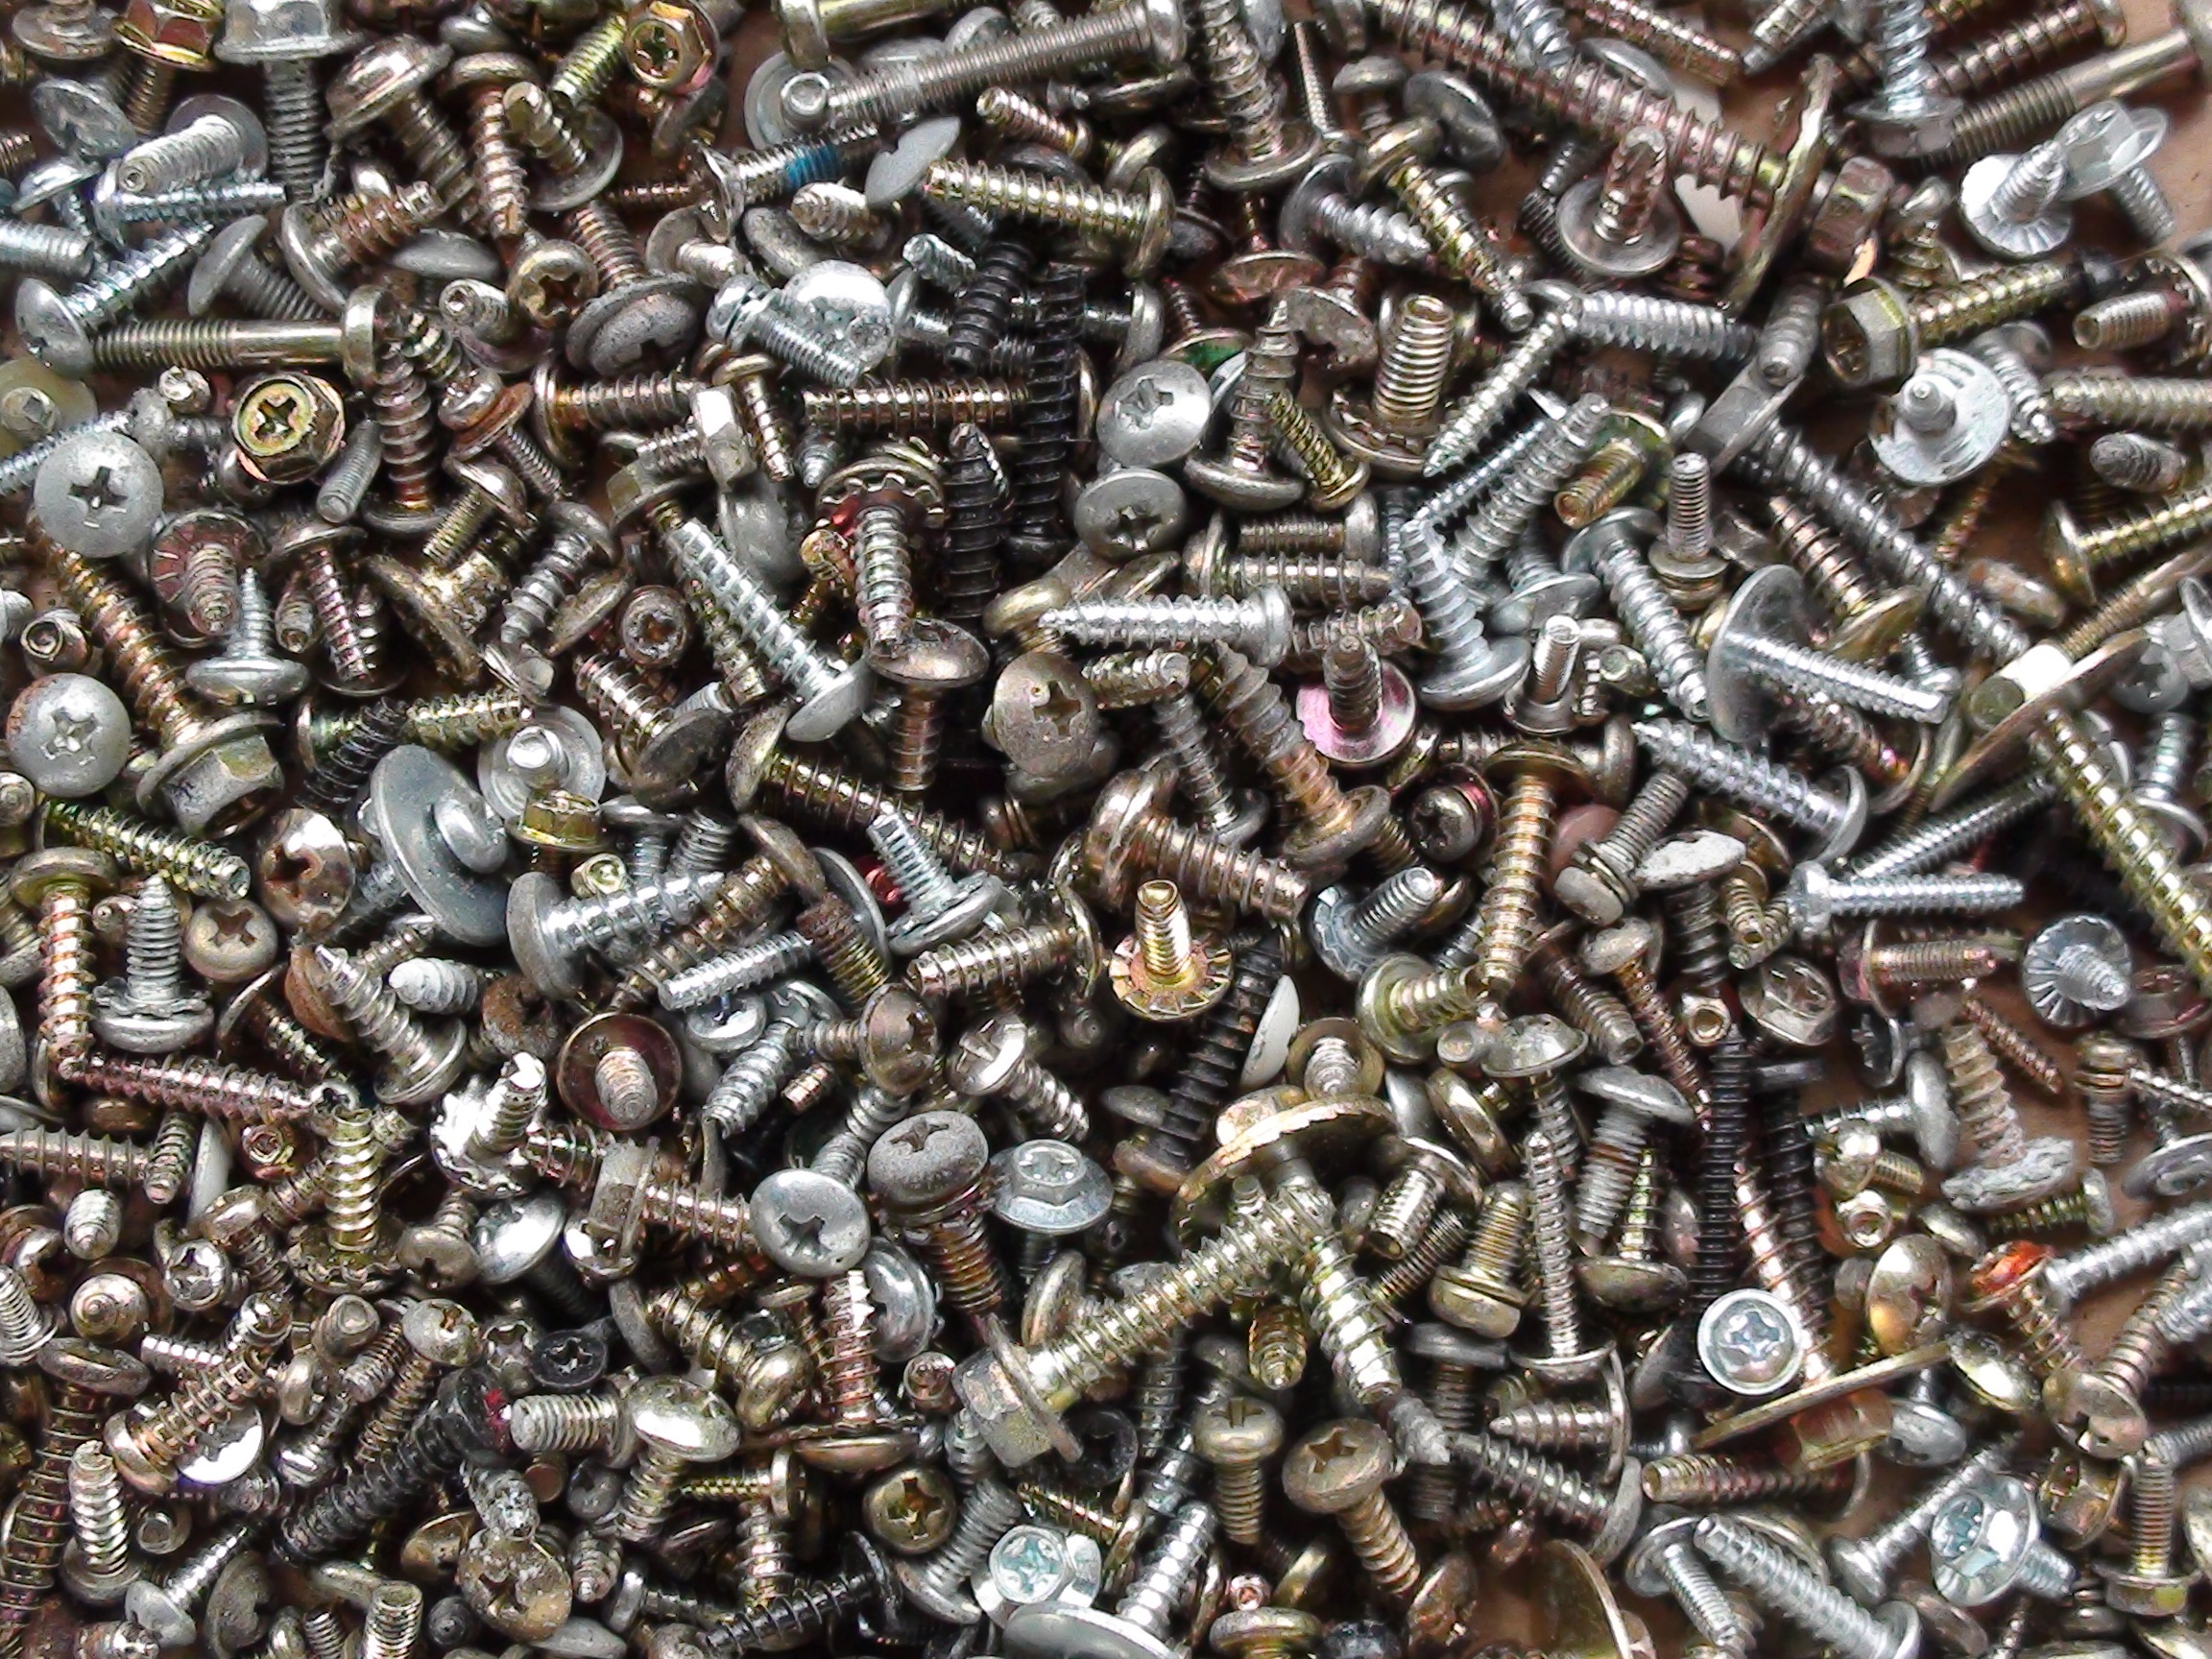
technology, texture, steel, food, metal, industrial, industry, ammunition, hardware, iron, scrap, metallic, screws, firearm, sunflower seed, gun accessory